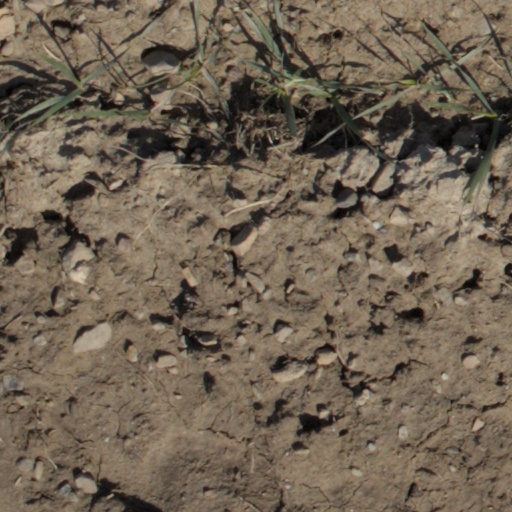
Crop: wheat